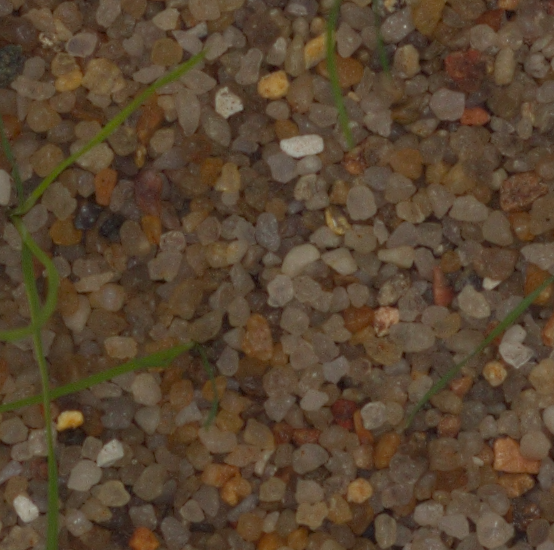
Label: loose_silkybent